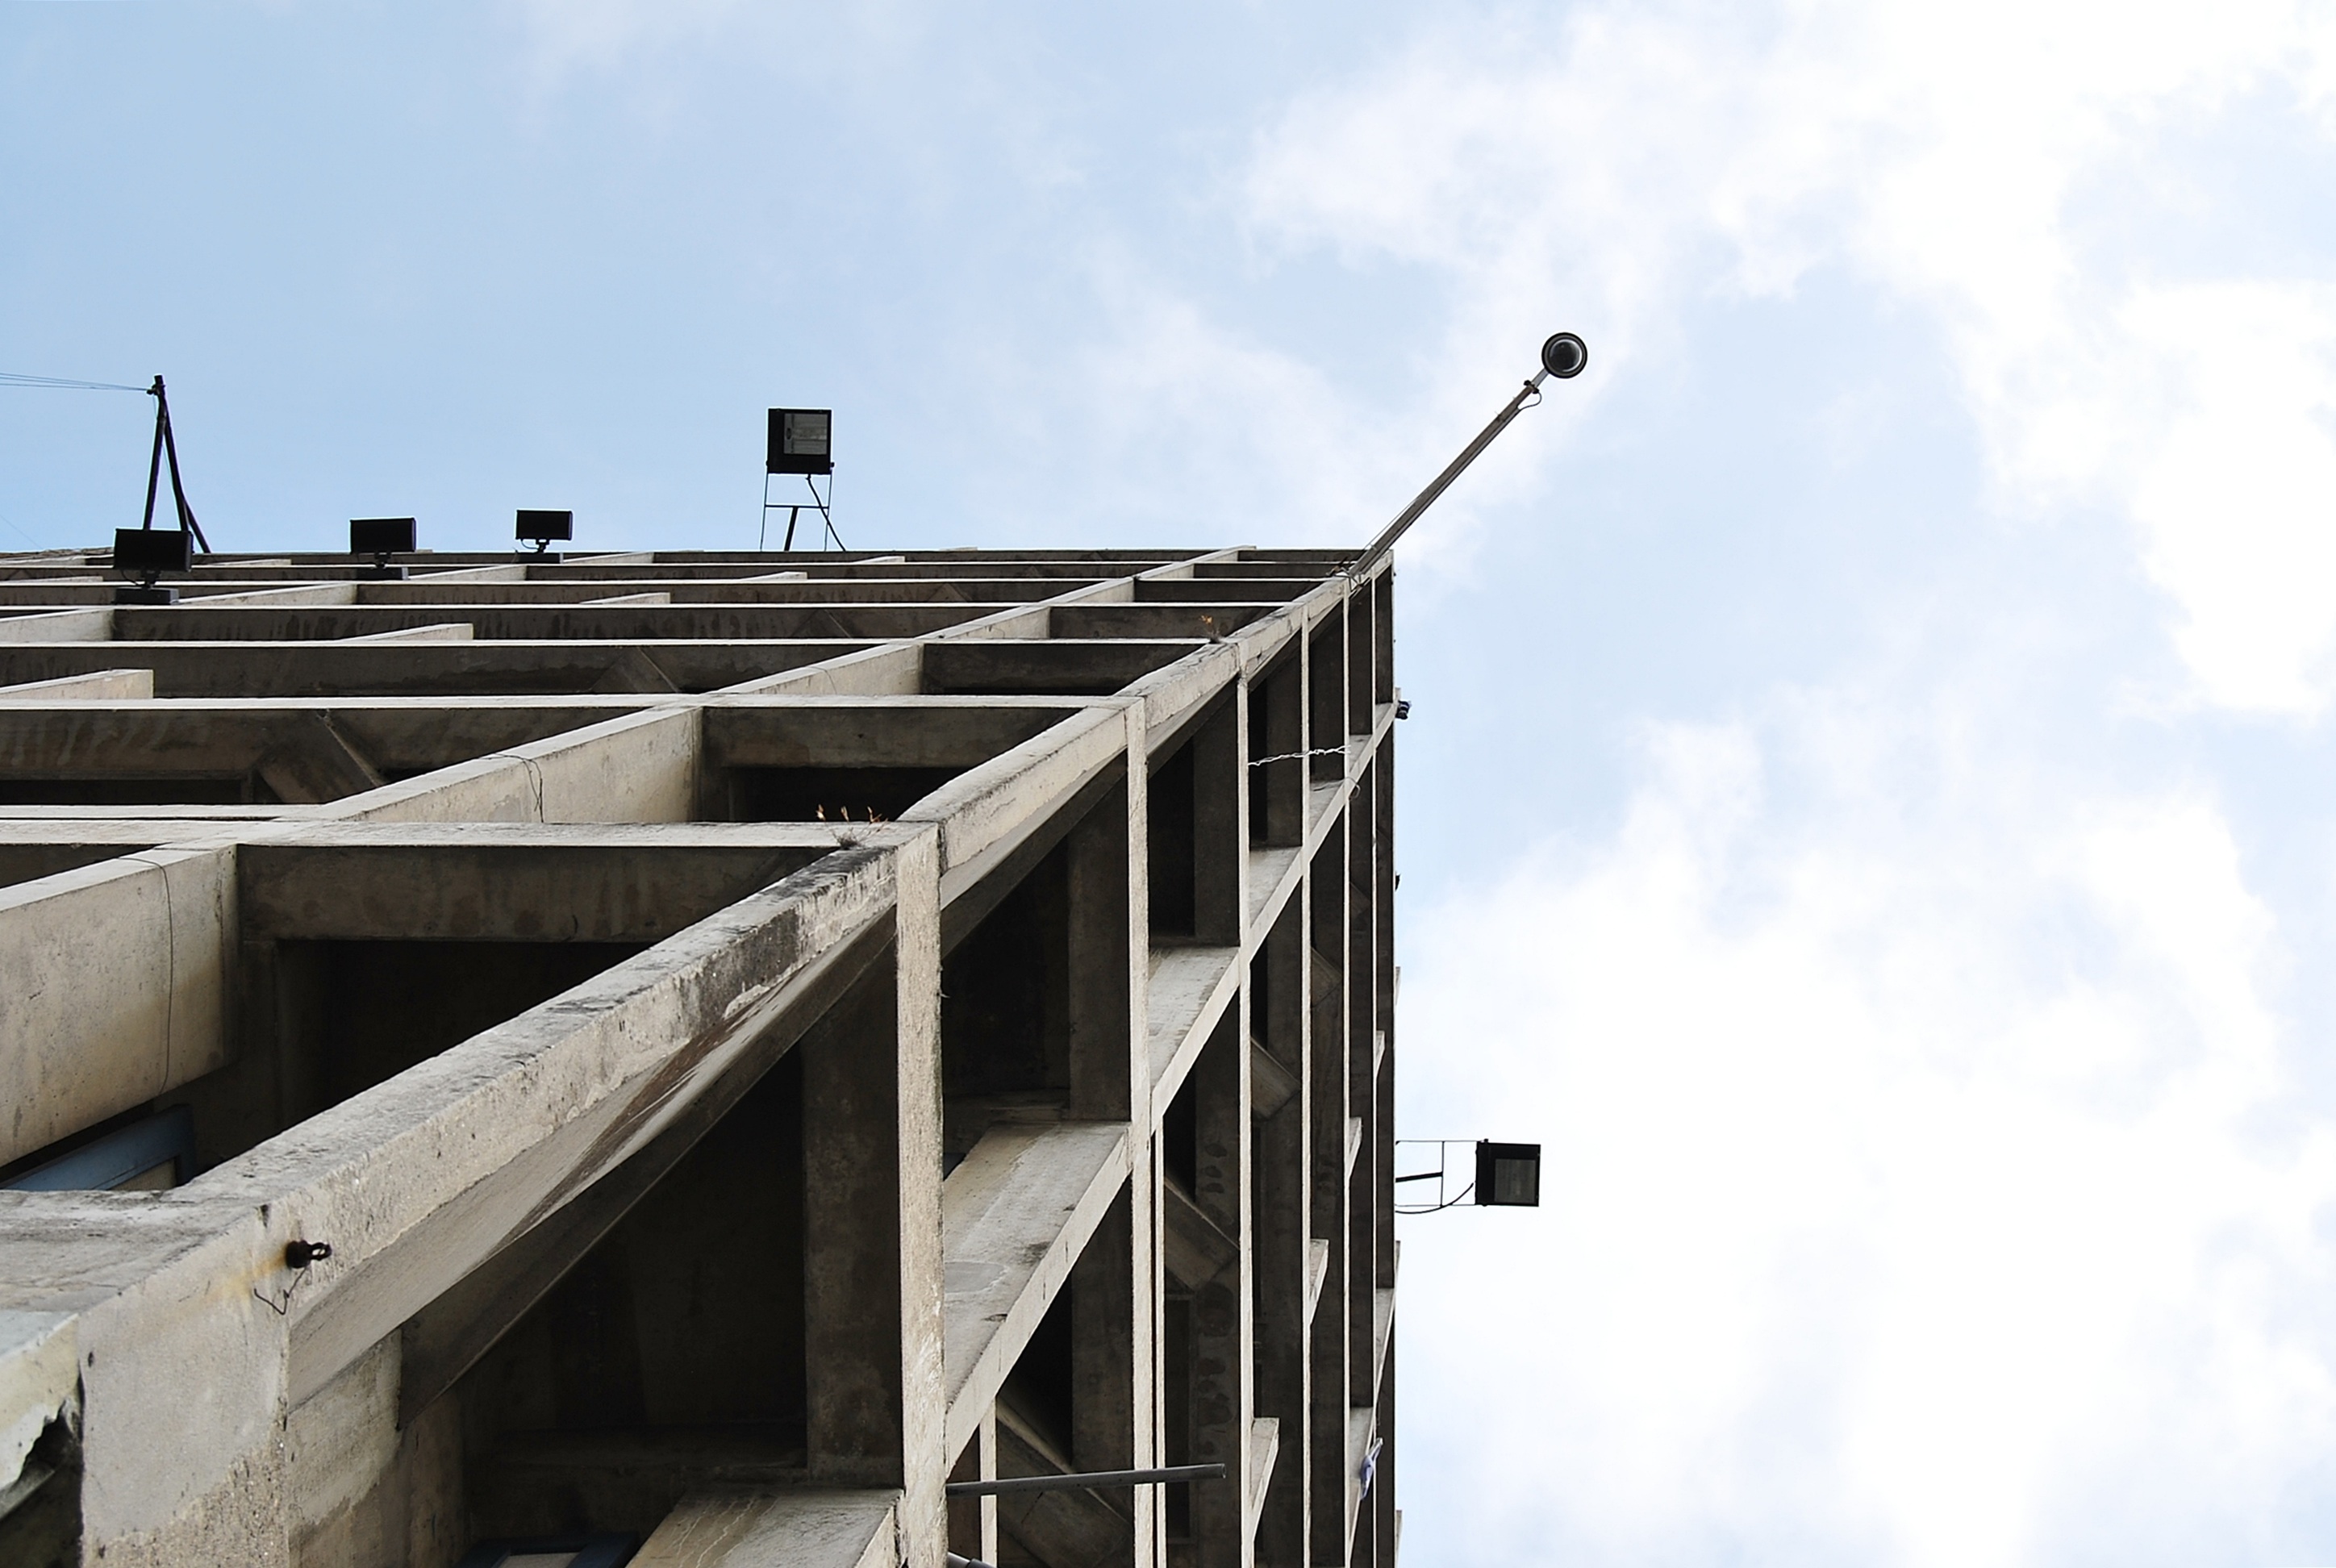
roof, outdoor structure